Felipe Calderón

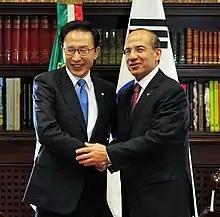
Calderón and Former South Korean President Lee Myung-bak in Mexico City; 2010.

In a move to expand new export opportunities that attract employment and diversify Mexico's crucial export sector away from excessive dependence on the US market, Mexico also expanded its trade accords beyond the US borders and sought to increase trade with the European Union, East Asia and Latin America. It was hoped that new infrastructure would help diversify Mexico's economy and improve stability in years to come. One new cooperative accord between major Latin American nations on the Pacific coast, called PaCiFiCa by "the Economist", has helped to isolate the participating nations from some of the fluctuations stemming from the European debt crisis as it looks towards greater trade with Asian nations. Mexico maintains positive trading relationships and trade discussions throughout the world so as to make Mexico an open economy with a growing number of trade opportunities for all regions of Mexico and aided by new infrastructure.